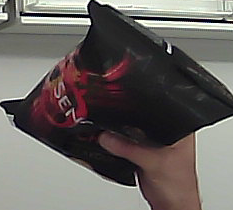
Product: lays_chill